Rage: A Love Story

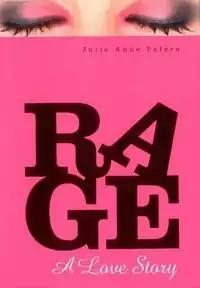

Rage: A Love Story is a young adult novel by Julie Anne Peters. It was first published in hardback in 2009. The story follows Johanna who falls in love with Reeve who has suffered much abuse in her life. When their relationship struggles, Reeve begins to physically abuse Johanna who stays with her girlfriend despite the violence. The cover is a reference to the famous pop art image by Robert Indiana.